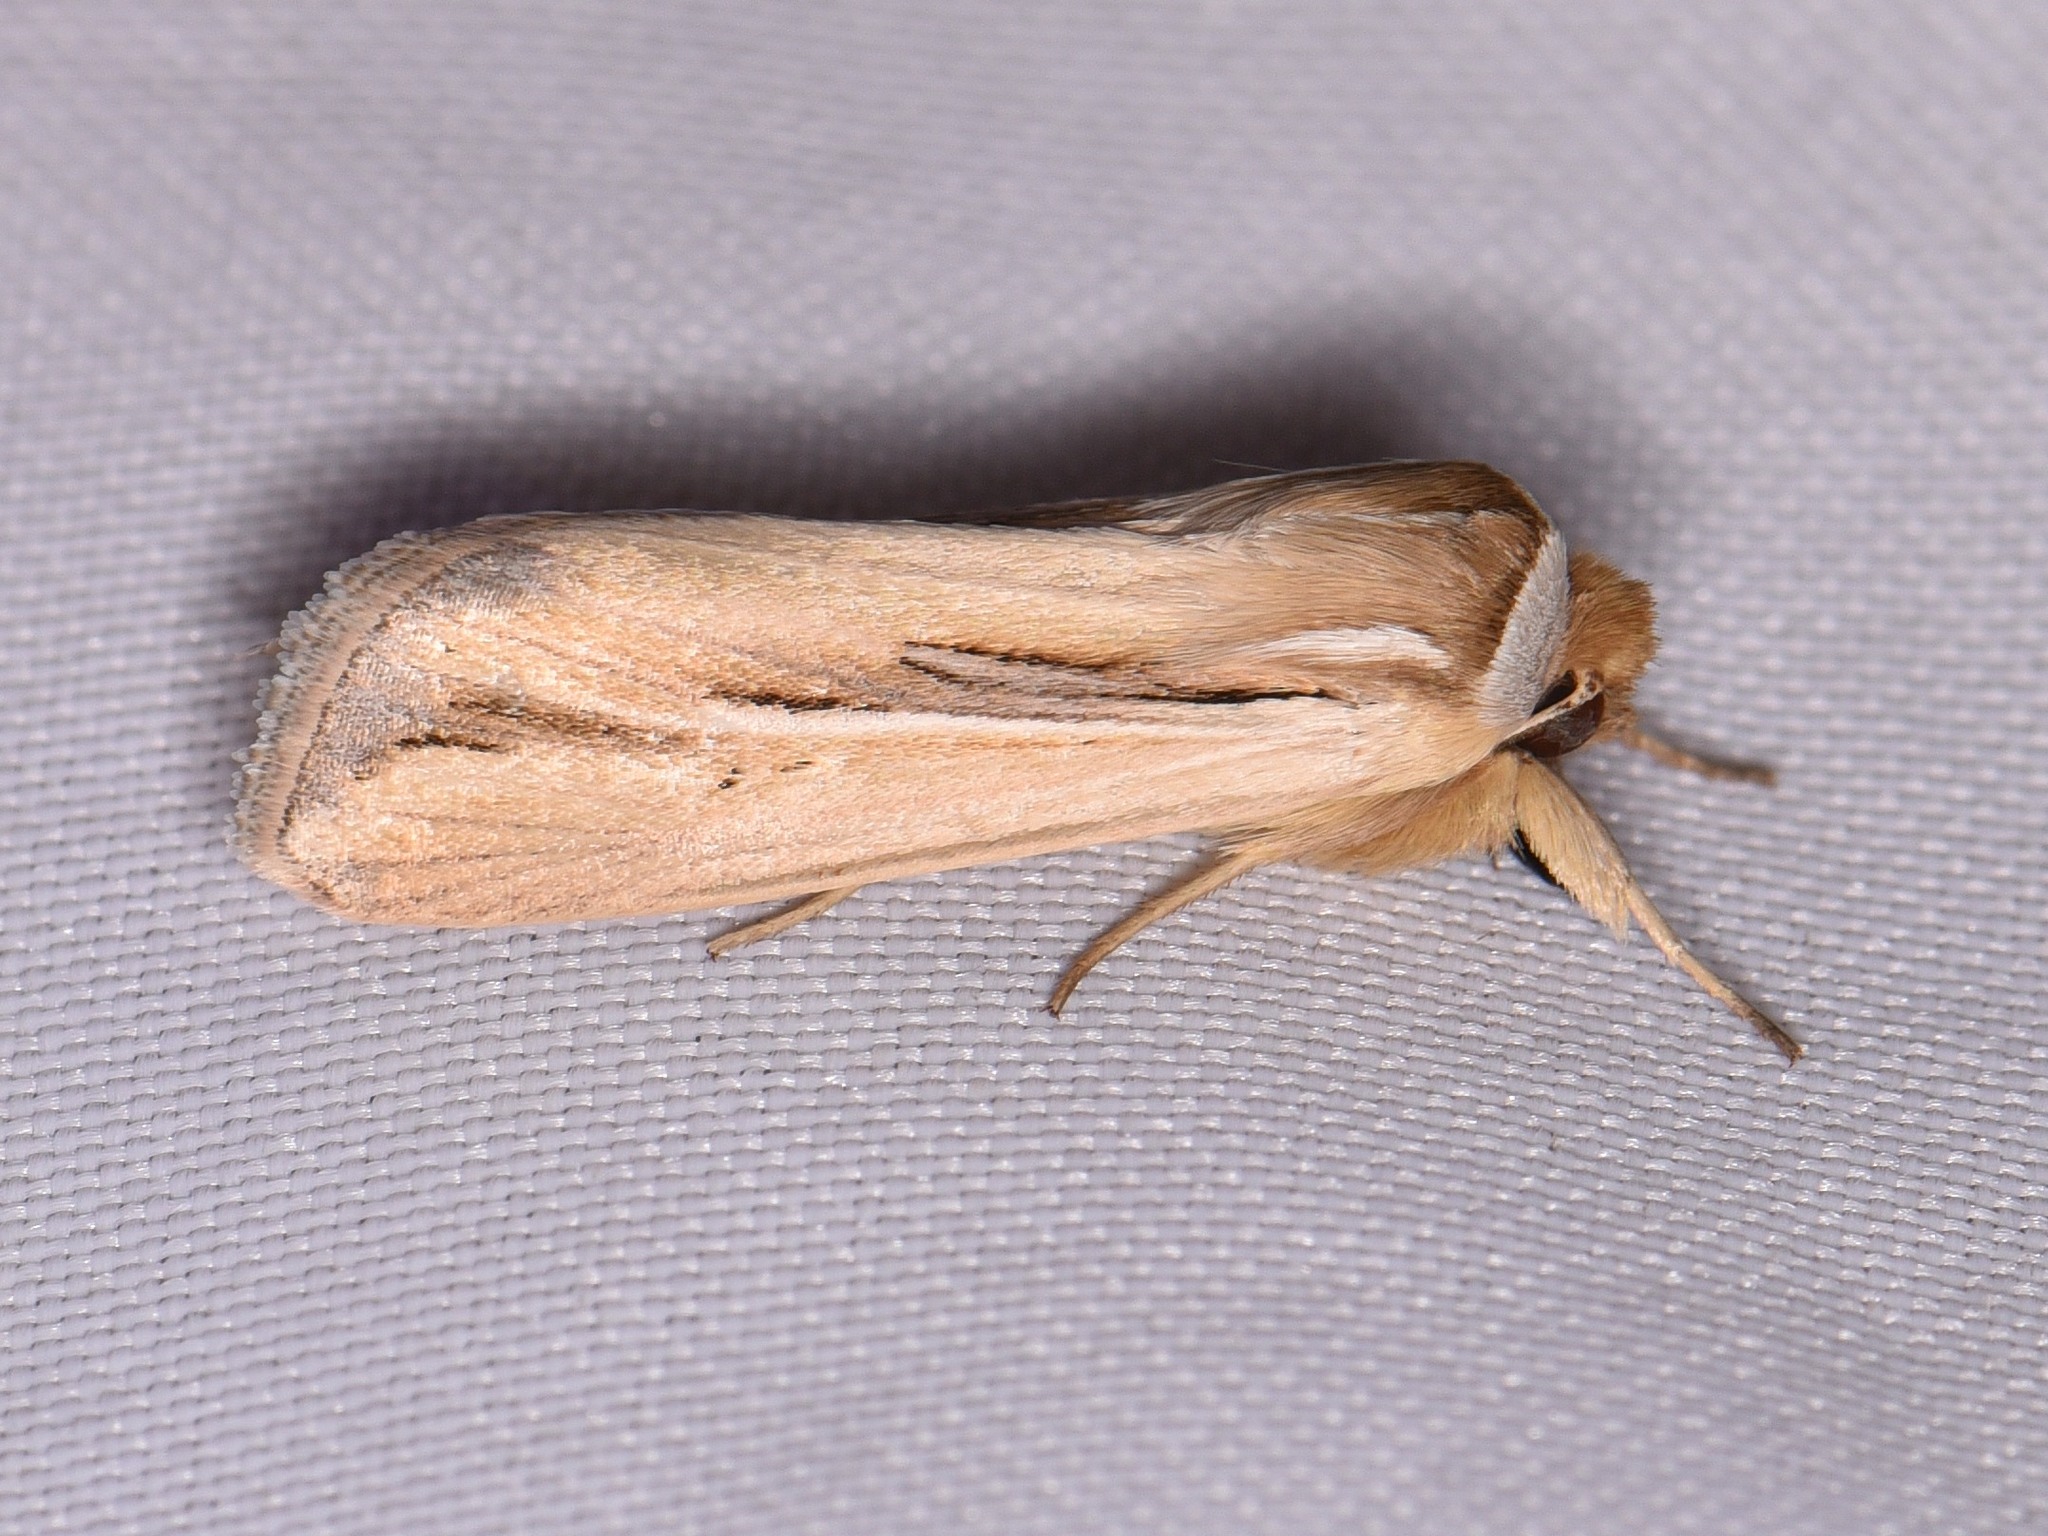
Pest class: wheathead_armyworm_Dargida_diffusa